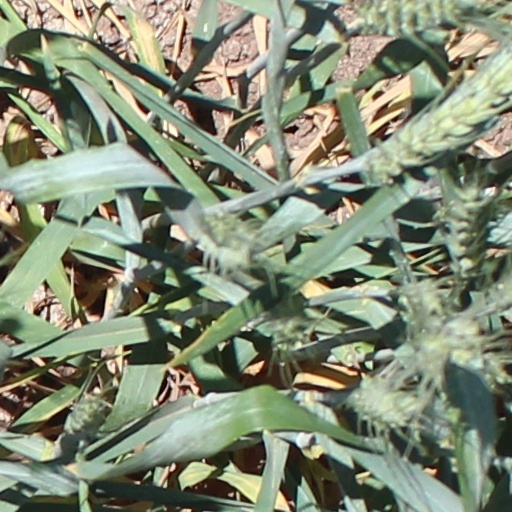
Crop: wheat